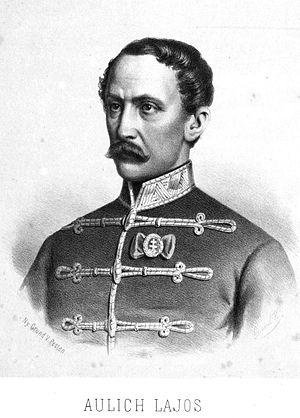
Lajos Aulich est un officier et un homme politique hongrois. Colonel dans l'armée hongroise, il participe à la révolution hongroise de 1848 et est nommé général lors de la bataille de Kápolna. Ministre de la Guerre de Hongrie le 14 juillet 1849, il est exécuté moins de trois mois plus tard comme l'un des 13 martyrs d'Arad.